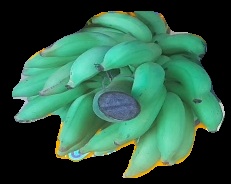
Variety: elakki-bale
Grade: grade2